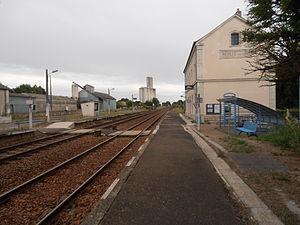
Le bâtiment de la gare, les voies, les aubettes et le parc à vélo couvert. Vue en direction de Tours.
La gare de Neuillé-Pont-Pierre est une gare ferroviaire française de la ligne de Tours au Mans, située sur le territoire de la commune de Neuillé-Pont-Pierre, dans le département d'Indre-et-Loire, en région Centre-Val de Loire.